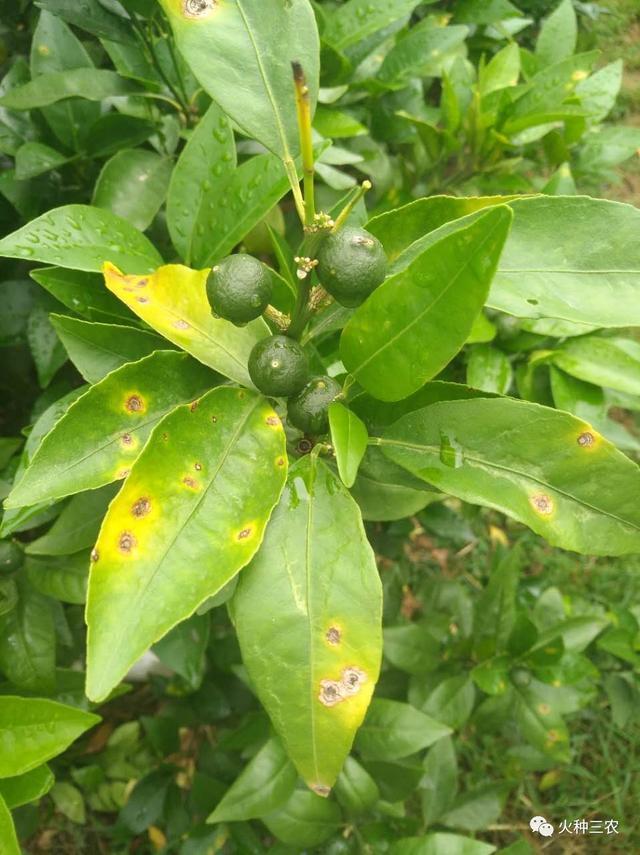
Plant: Citrus
Disease: citrus canker